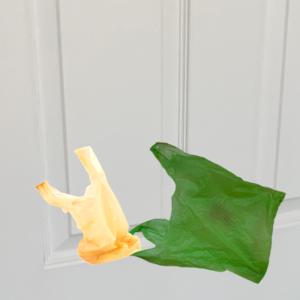
Label: plasticbags